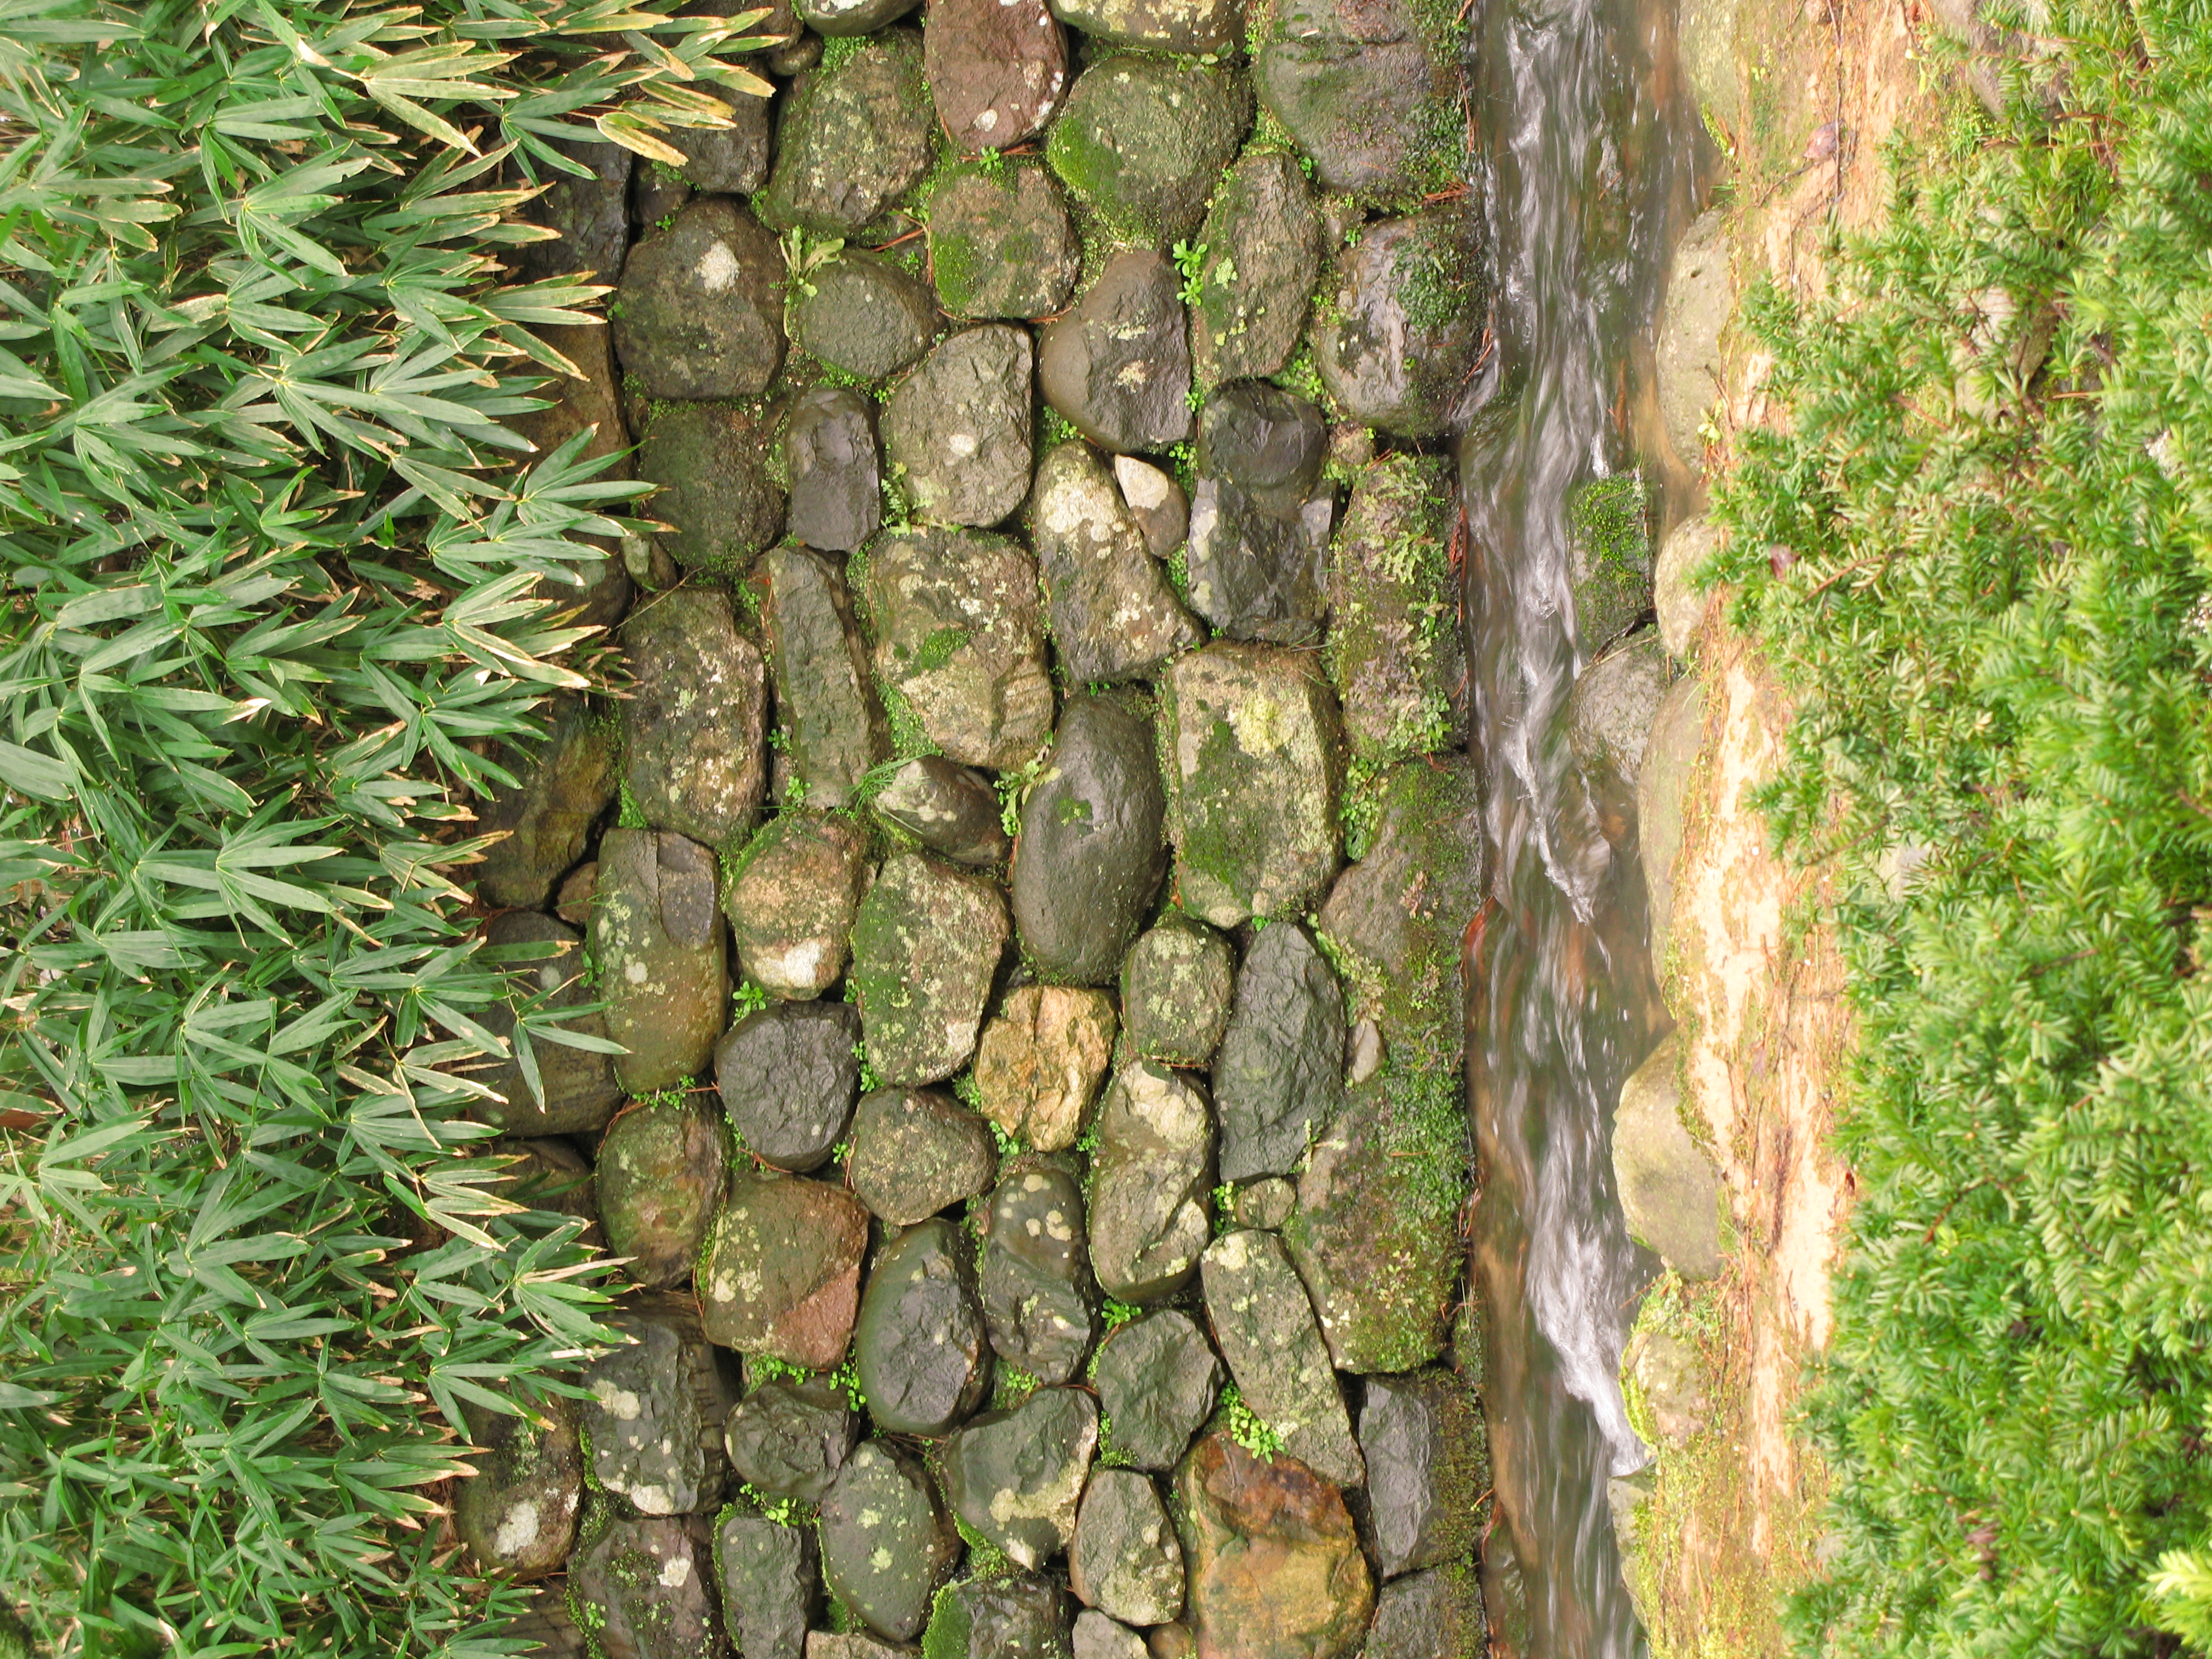
tree, rock, plant, lawn, leaf, flower, trunk, moss, green, high, produce, botany, garden, flora, shrub, hires, hi, res, powershotg7, canong7, kenrokuen, flowering plant, woody plant, land plant